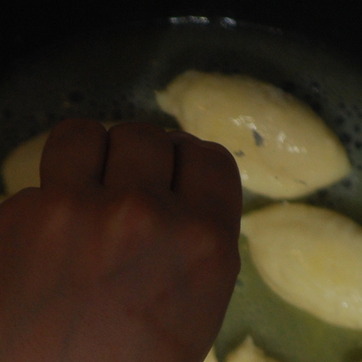
Material: skin